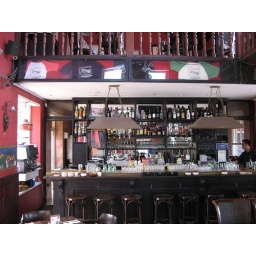
T shirt display in the main bar of the Gouverneur De Rouville Caribbean Bar